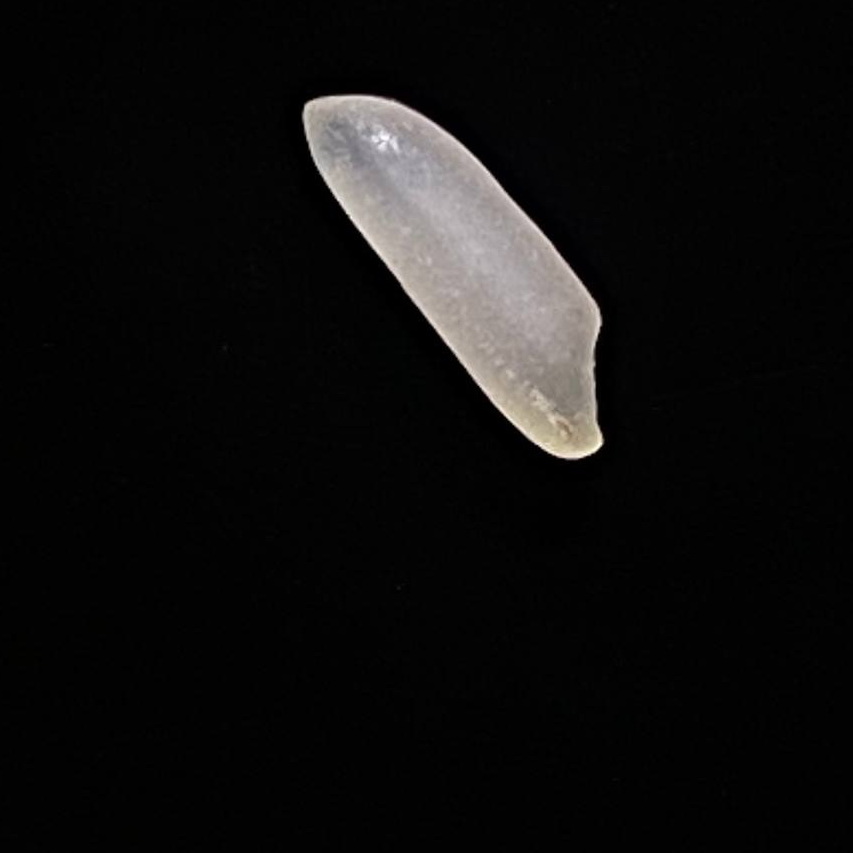
Rice variety: Shampakatari